1975 Australian constitutional crisis

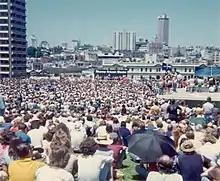
ALP policy launch before a huge crowd in the Sydney Domain on 24 November 1975

On 10 October, the High Court ruled that the act passed at the joint sitting that gave the Australian Capital Territory (ACT) and the Northern Territory two senators each was valid. A half-Senate election needed to be held by June 1976; most senators-elect would take their seats on 1 July, but the territorial senators and those filling Field's and Bunton's seats would take their places at once. The ruling meant that it was possible for the ALP to gain a temporary majority in the Senate, at least until 1 July 1976. To do so, the ALP would have to win Field's and Bunton's seats, and one seat in each territory, and have the second ACT seat fall to either a Labor candidate or an independent, former Liberal Prime Minister John Gorton, now estranged from his party. If this happened, Labor would have an effective 33–31 margin, would be able to pass supply if that was still an issue, and also could pass electoral redistribution laws (which had been passed by the House, though twice defeated by the Senate) that would give it an advantage at the next election.